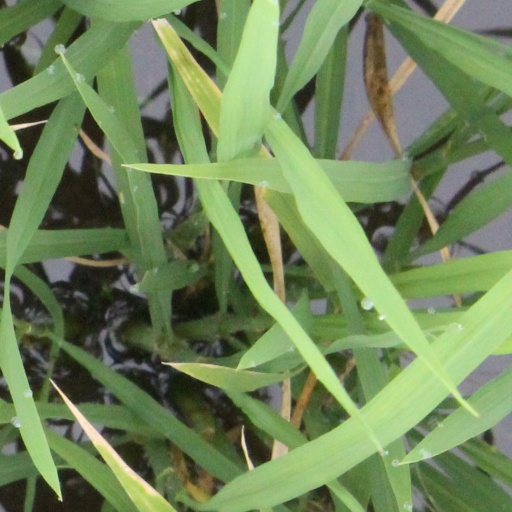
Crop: rice